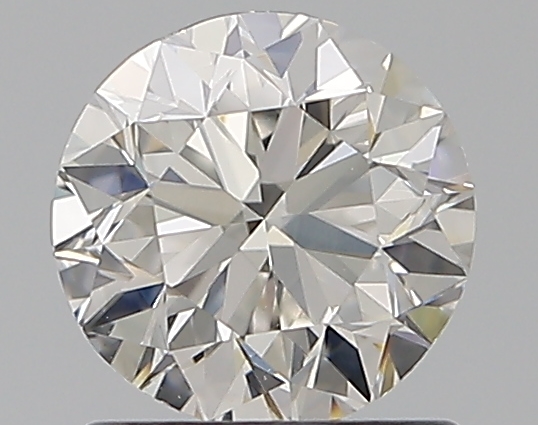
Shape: round
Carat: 1
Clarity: VS1
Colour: H
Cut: VG
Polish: EX
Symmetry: VG
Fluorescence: N
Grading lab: GIA
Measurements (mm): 6.18 x 6.25 x 4.02